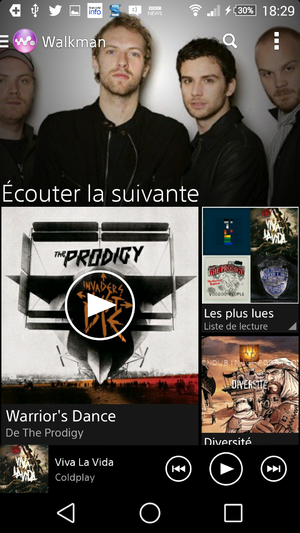
Le Sony Xperia Z1 est un smartphone haut de gamme conçu par la société Sony Mobile Communications, successeur du Sony Xperia Z. Comme son prédécesseur il est proposé en trois couleurs: noir, blanc et violet dans un design unibody conçu cette fois dans un châssis en aluminium plutôt qu'en plastique et utilisant des capuchons pour lui conférer une certaine résistance à l'eau et à la poussière.